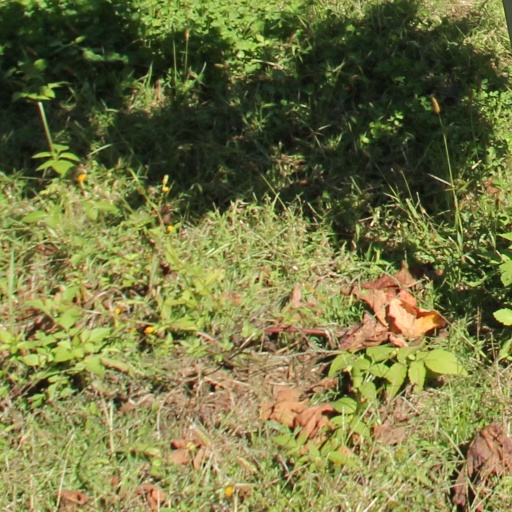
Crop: grape